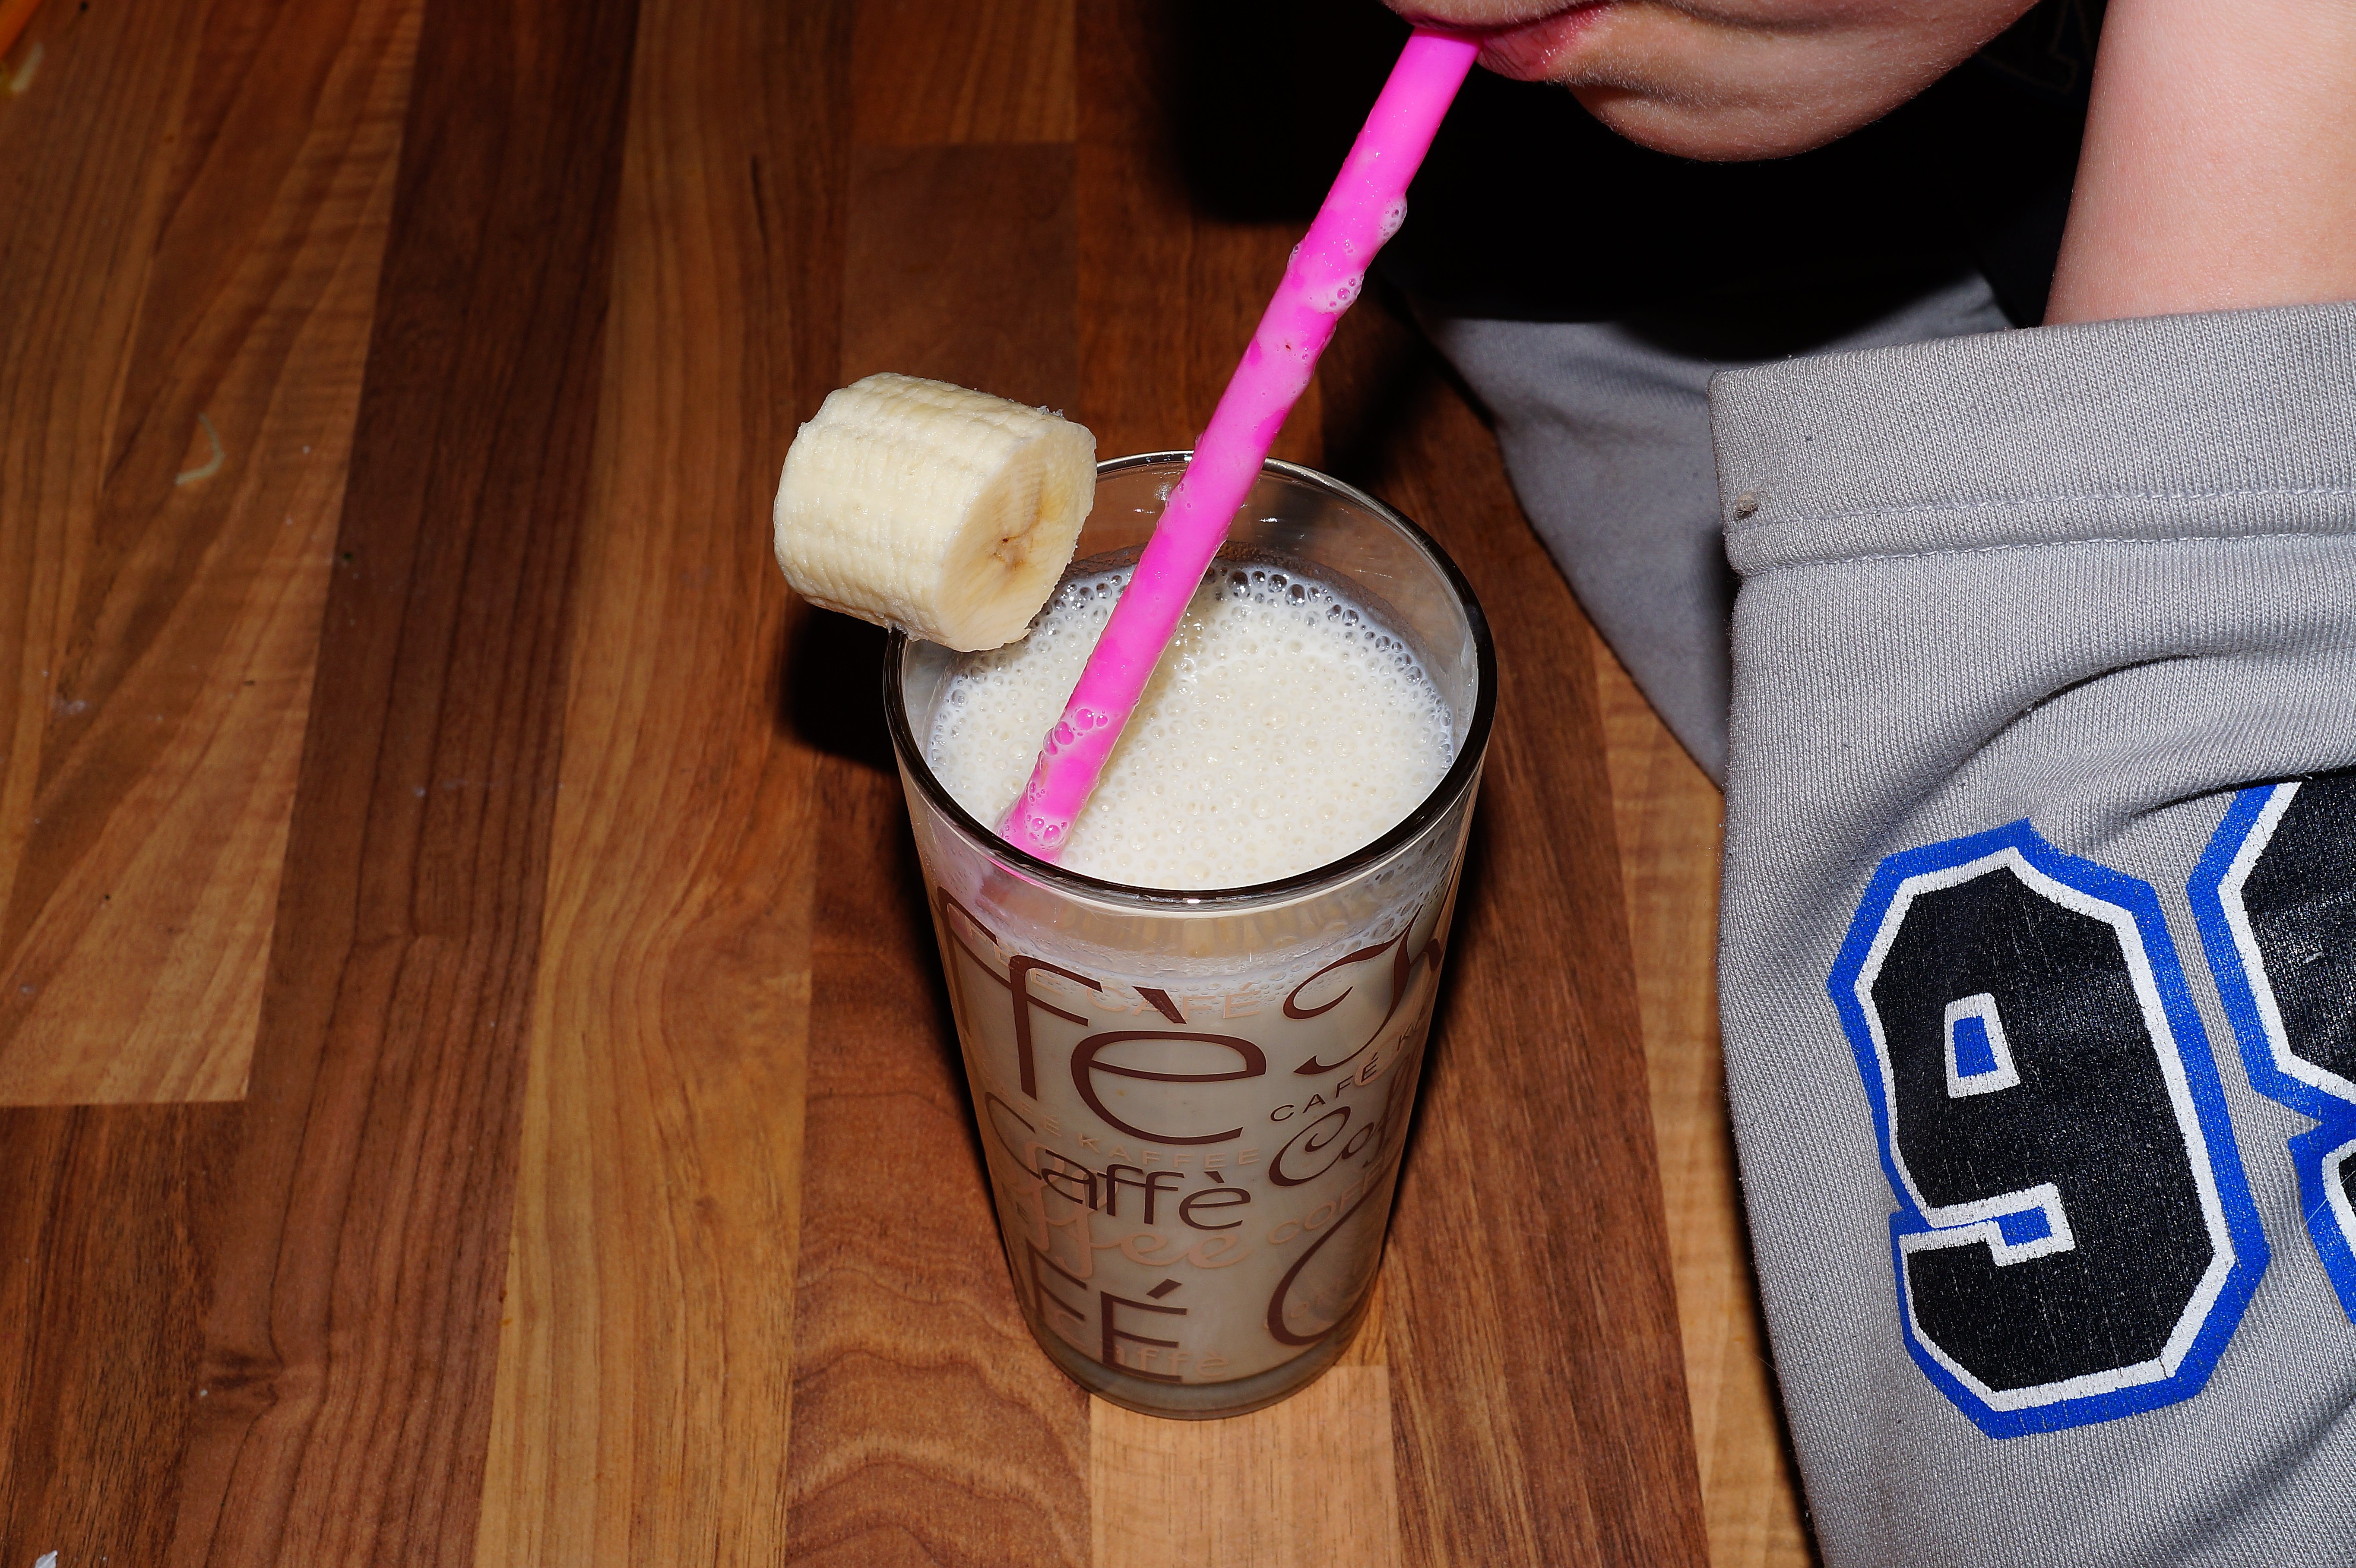
hand, person, sweet, drink, banana, milk, delicious, straw, mix, beverages, milkshake